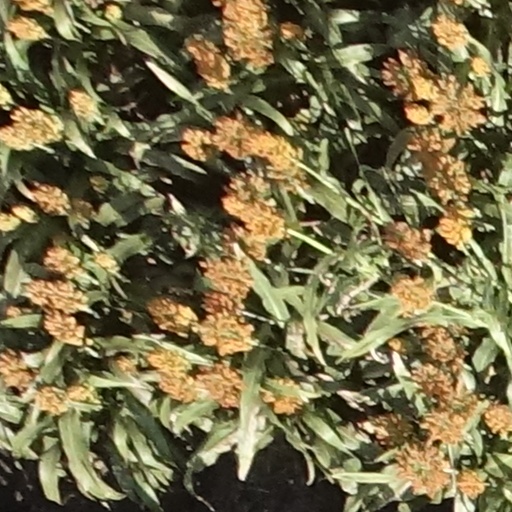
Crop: sorghum